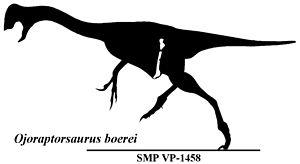
Ojoraptorsaurus est un genre éteint de dinosaures à plumes rattaché par certains paléontologues à la famille des Caenagnathidae. Il a vécu au Nouveau-Mexique, à la fin du Crétacé supérieur. Le genre est très mal connu car ses restes fossiles se limitent à une paire incomplète d'os pubiens.